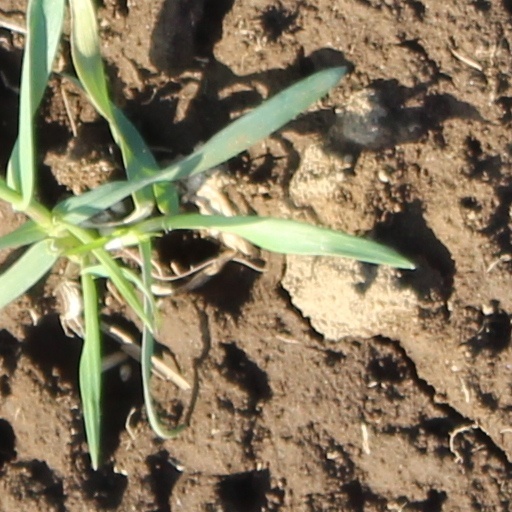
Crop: wheat